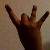
The image shows a hand gesture representing the number 8 in Indian Sign Language.